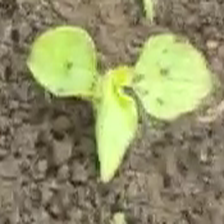
Weed species: Kena_(Commplina_benghalensio)